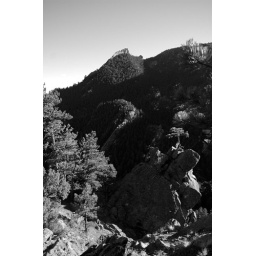
they're under the little tree on top of the rock tower.